Jonathan H. Adler

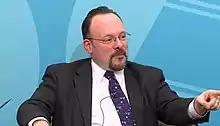
Adler in March 2017

Jonathan H. Adler is a conservative American legal commentator and law professor at William & Mary Law School. He has been recognized as one of the most cited professors in the field of environmental law. His research is also credited with inspiring litigation that challenged the Obama Administration's implementation of the Affordable Care Act, resulting in the Supreme Court's decision in "King v. Burwell".